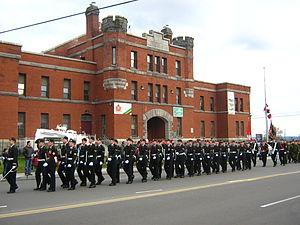
Parade militaire en face du manège des Fusiliers de Sherbrooke
Sherbrooke est une ville canadienne située au Québec, au confluent des rivières Magog et Saint-François. Elle se trouve à environ 130 kilomètres à l'est de Montréal et à peu près 50 kilomètres au nord de la frontière américaine. Sherbrooke est le principal centre économique, culturel et institutionnel de la région administrative de l'Estrie, d'où son surnom de « la Reine des Cantons-de-l'Est ». Elle est le siège d'un archevêché catholique. Sa population est estimée à 161 323 habitants en 2016 et elle constitue la 6ᵉ ville en importance au Québec. La Région Métropolitaine de Recensement de Sherbrooke compte quant à elle 212 105 habitants et constitue la 4ᵉ plus grande RMR au Québec et la 20ᵉ au Canada.
Cet article recense les lieux patrimoniaux de l'Estrie inscrit au Répertoire canadien des lieux patrimoniaux, qu'ils soient de niveau provincial, fédéral ou municipal.